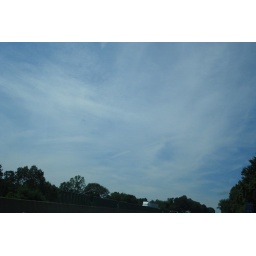
by the end of the day our blue skies are just a messy white haze